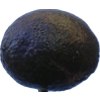
Label: black_avocado